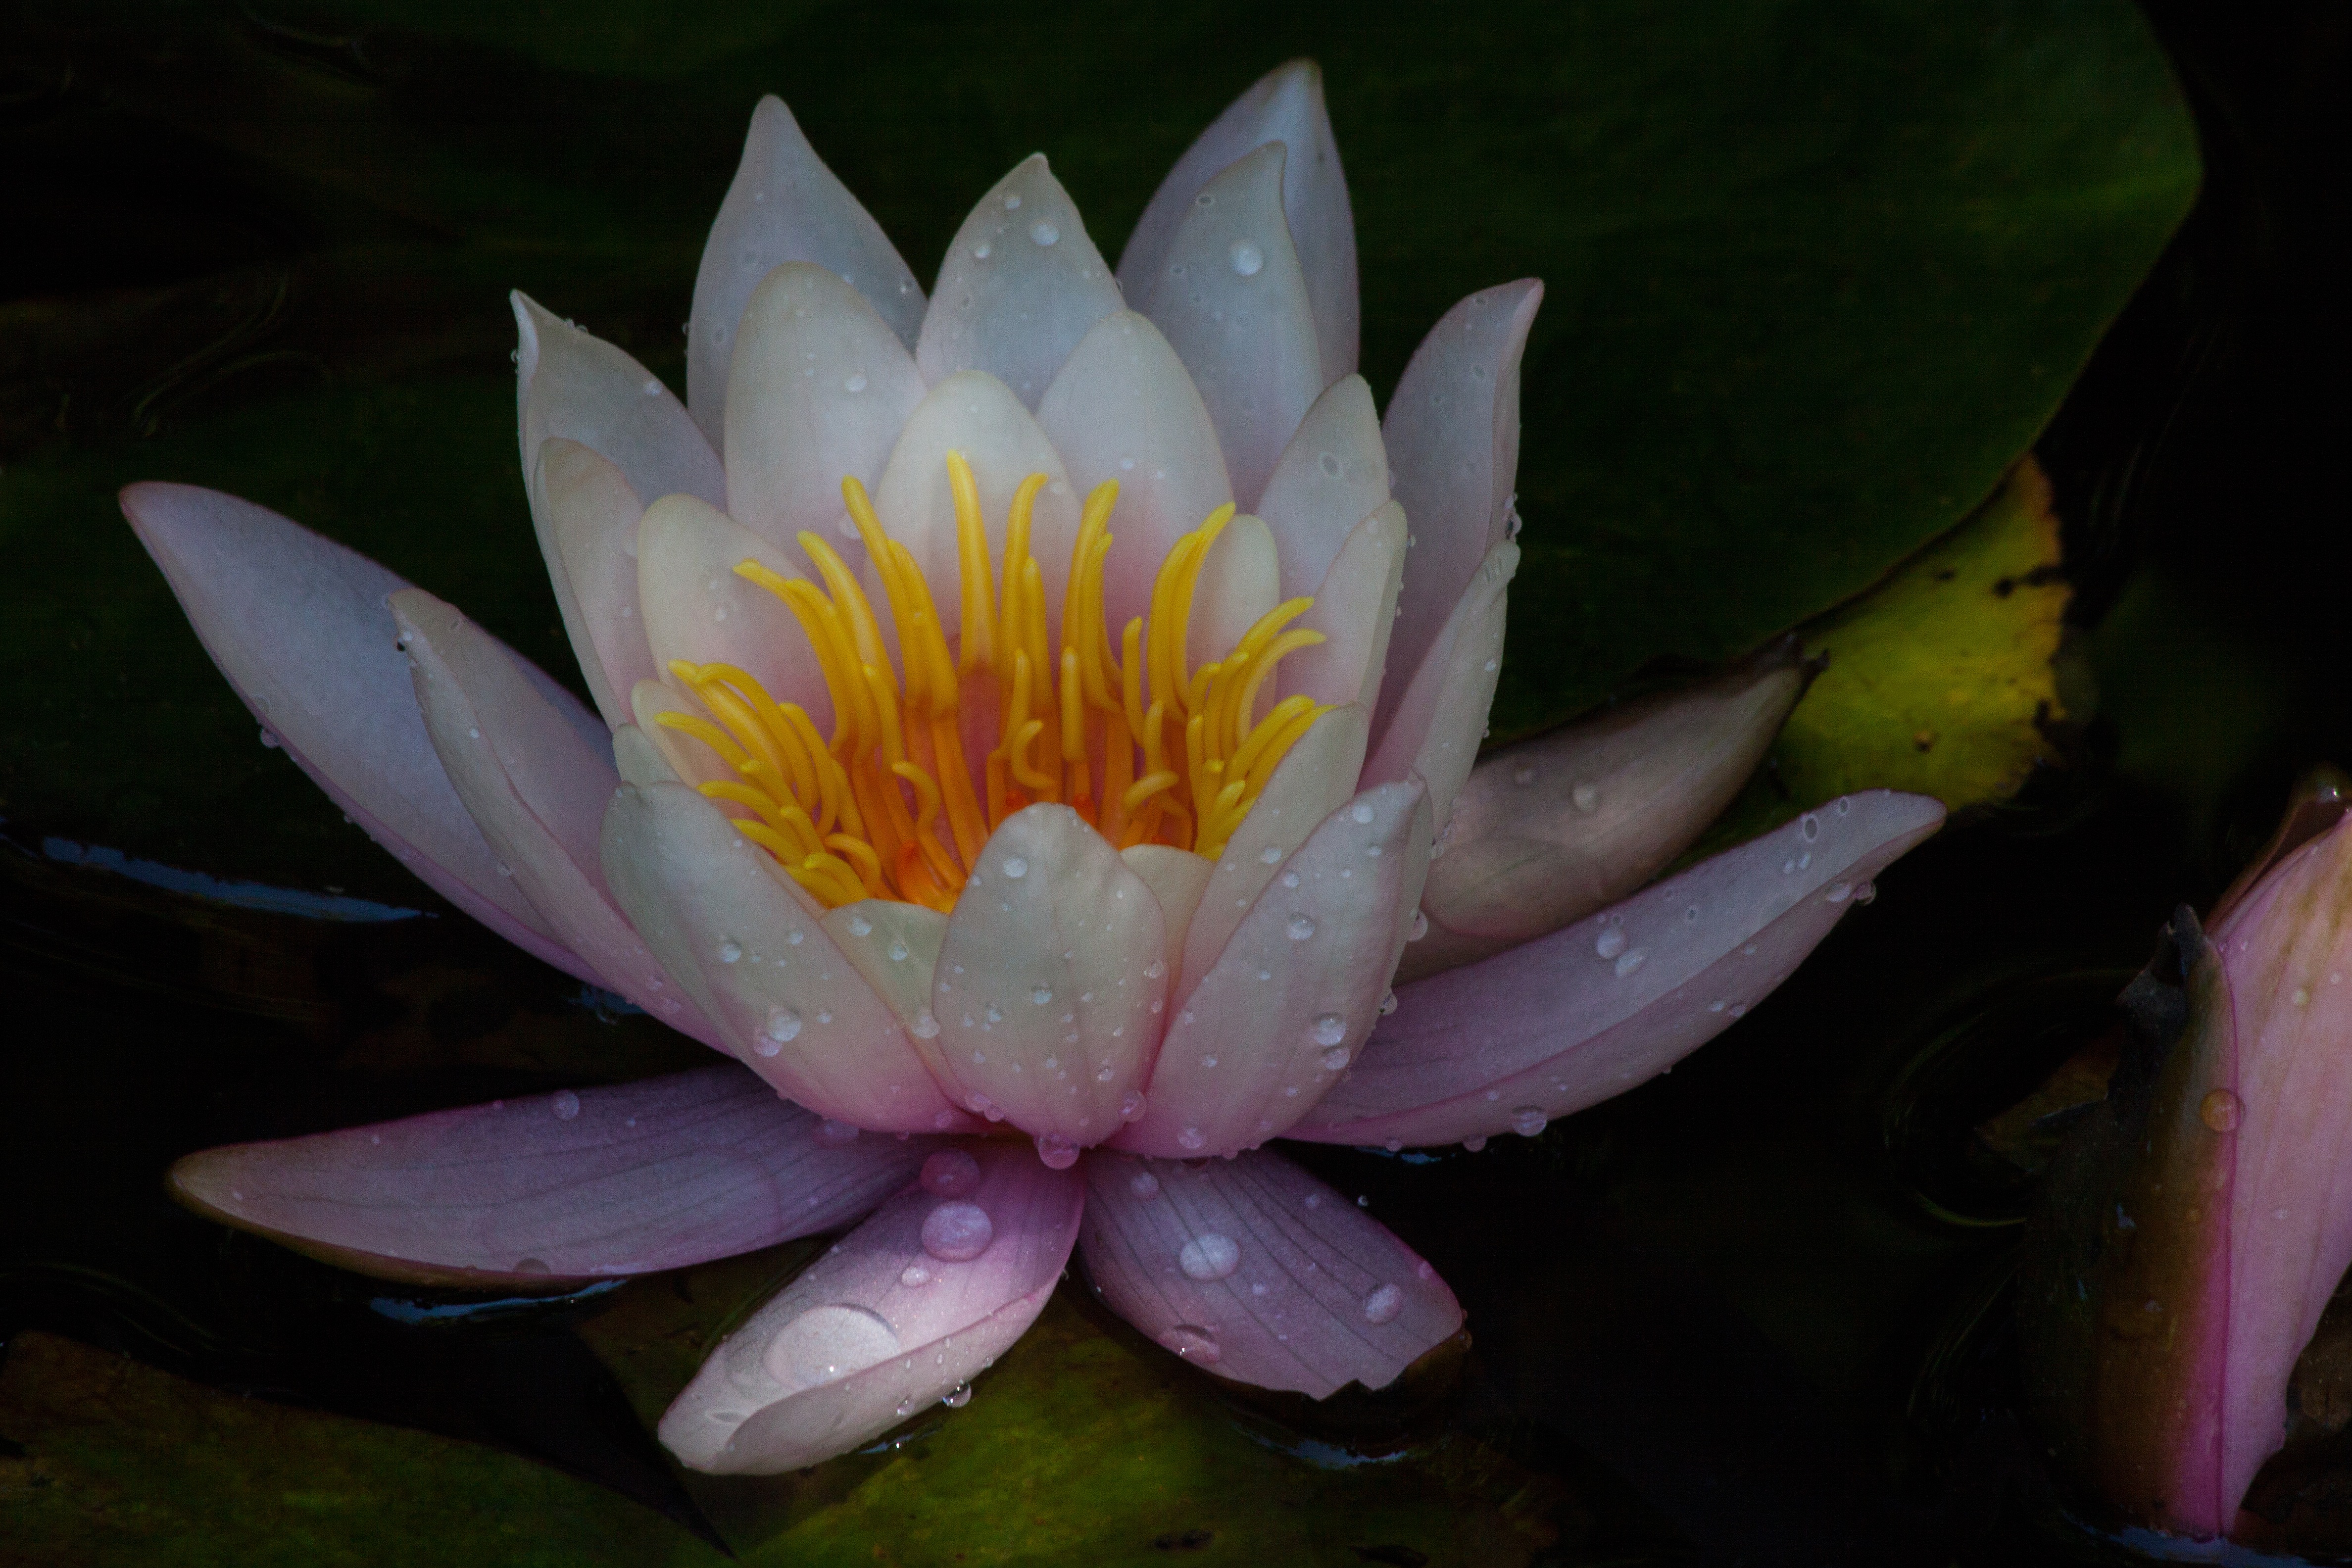
water, blossom, plant, white, flower, petal, pond, green, botany, yellow, pink, sacred lotus, aquatic plant, flora, water lily, petals, lotus, lily, aquatic plants, nymphaea, macro photography, lake rose, flowering plant, land plant, lotus family